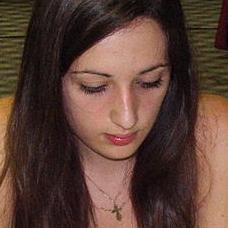
Age: 14